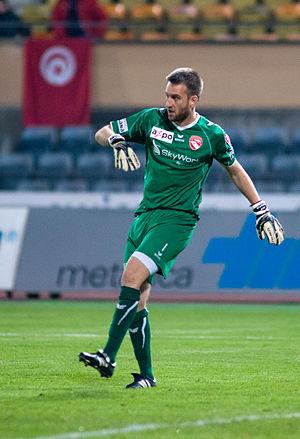
David Da Costa est un footballeur suisso-portugais, né le 19 avril 1986 à Zurich. Il évolue au poste de gardien de but au FC Lugano.